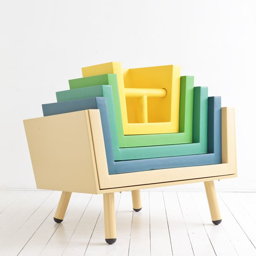
a chair that grows with your child , is made of foam and can be turned into shelves .